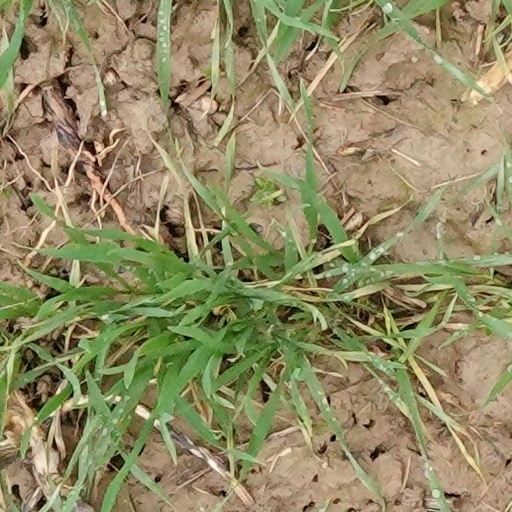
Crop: wheat